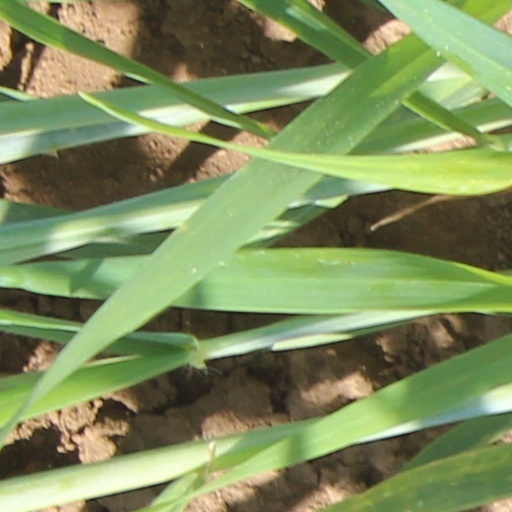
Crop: wheat